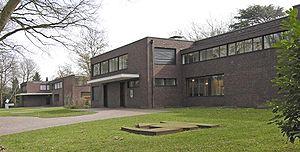
Cet article est une liste partielle des bâtiments et meubles conçus par Ludwig Mies van der Rohe.
Les Haus Lange et Haus Esters sont deux pavillons résidentiels dessinés par Ludwig Mies van der Rohe en 1927. Ils sont situés dans la Wilhelmshofallee à Krefeld, en Allemagne.